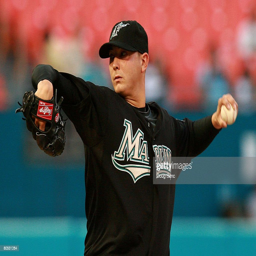
# pitches against sports team .